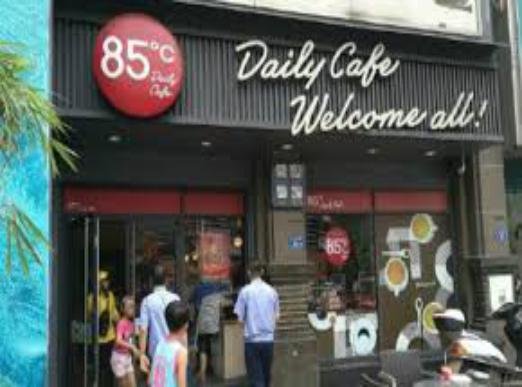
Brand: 85C Bakery Cafe
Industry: Food